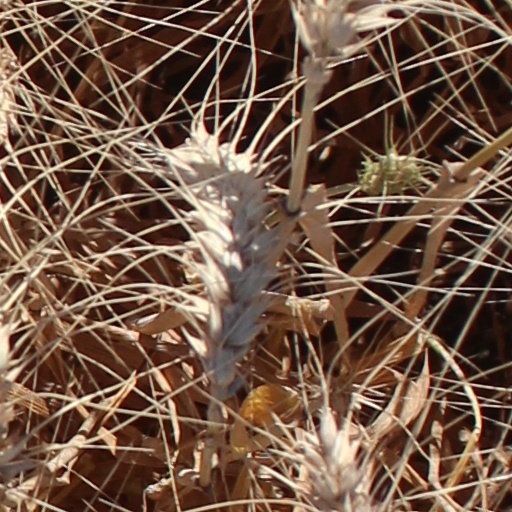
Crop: wheat